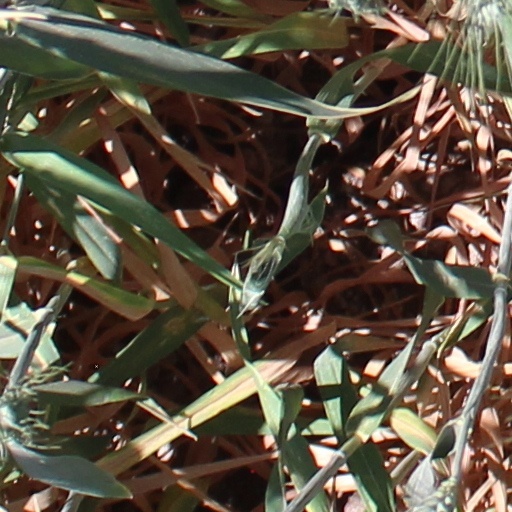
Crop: wheat